Dana 60

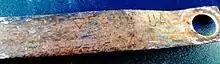
Dana 61 axle tag showing 3.73:1 ratio

The Dana 61 was made in semi-float and full-float axles for select 4×2 and 4x4 Ford -ton and 1 Ton Pickups and Vans from 1974 to 1987. A Dana 61 front axle was selectively used in Dodge 4×4 -ton and 1 Ton pickups from 1987 to 1993. Although 3.07:1 and 3.31:1 gear sets are common for a Dana 61, lower gear sets deeper than (4.10:1 on down) are not.